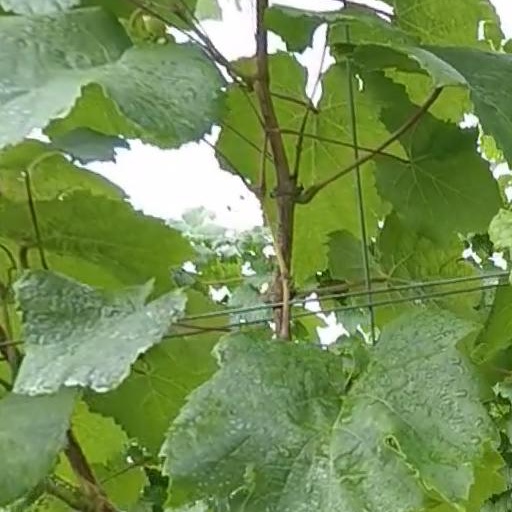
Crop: grape